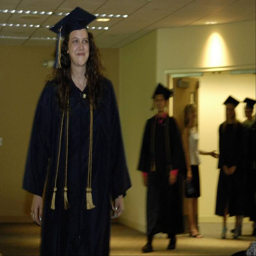
images from the graduation ceremony .